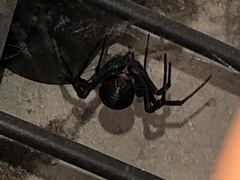
Species: Lactrodectus_hesperus